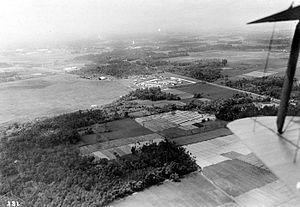
L'aéroport international Husein Sastranegara est l'aéroport de la ville de Bandung dans la province de Java occidental en Indonésie. Il a accueilli 3,7 millions de passagers en 2016, ce qui en fait le 12ᵉ aéroport le plus fréquenté d'Indonésie.